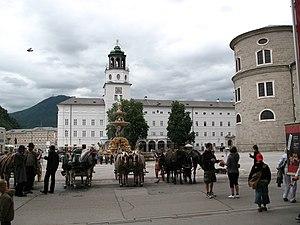
Autriche, Salzbourg, Residenzplatz